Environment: real
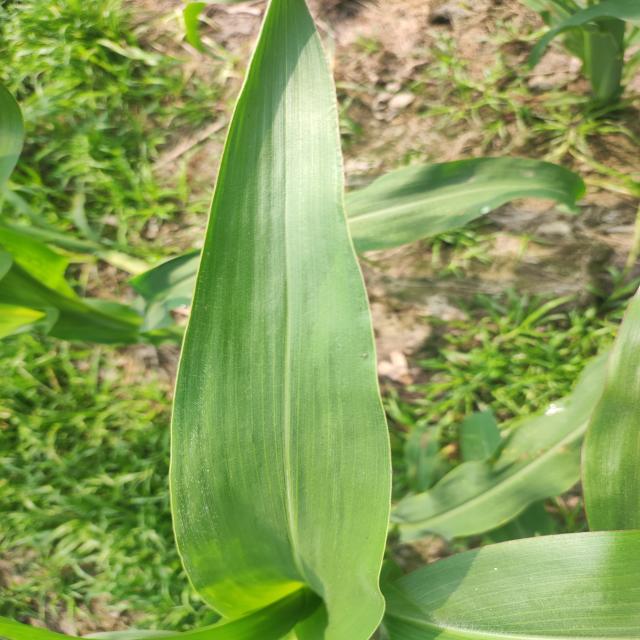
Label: healthy